Sid Vicious

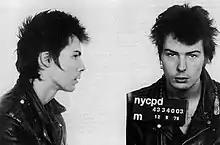
Vicious's mugshot from 9 December 1978

On the night of 11 October 1978, Vicious and Spungen hosted a party in their hotel room, during which Vicious took approximately 30 Tuinal tablets, and was comatose for the rest of the night while numerous people came and went. At about 11 a.m. the next day, hotel staff found Spungen dead on the bathroom floor, with a knife wound to her abdomen. Vicious was found wandering the hallway. He first claimed to have killed her, then said he remembered nothing. Two people who had been at the party stated that Spungen was alive at 5 a.m. The murder weapon was identified as a Jaguar K-11 hunting knife, which Spungen had purchased for Vicious a few days earlier. Vicious was arrested and charged with second-degree murder. He told police that he and Spungen had argued that night but gave conflicting versions of what happened next, saying, "I stabbed her, but I never meant to kill her" then saying that he did not remember anything, then that Spungen had fallen onto the knife. The arresting officer, Sgt. Thomas Kilroy of the Third Homicide Unit, said: "... Vicious admitted killing Miss Spungen during a dispute."